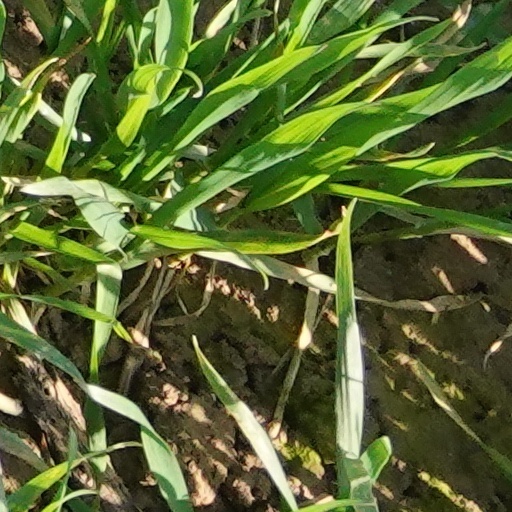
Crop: wheat